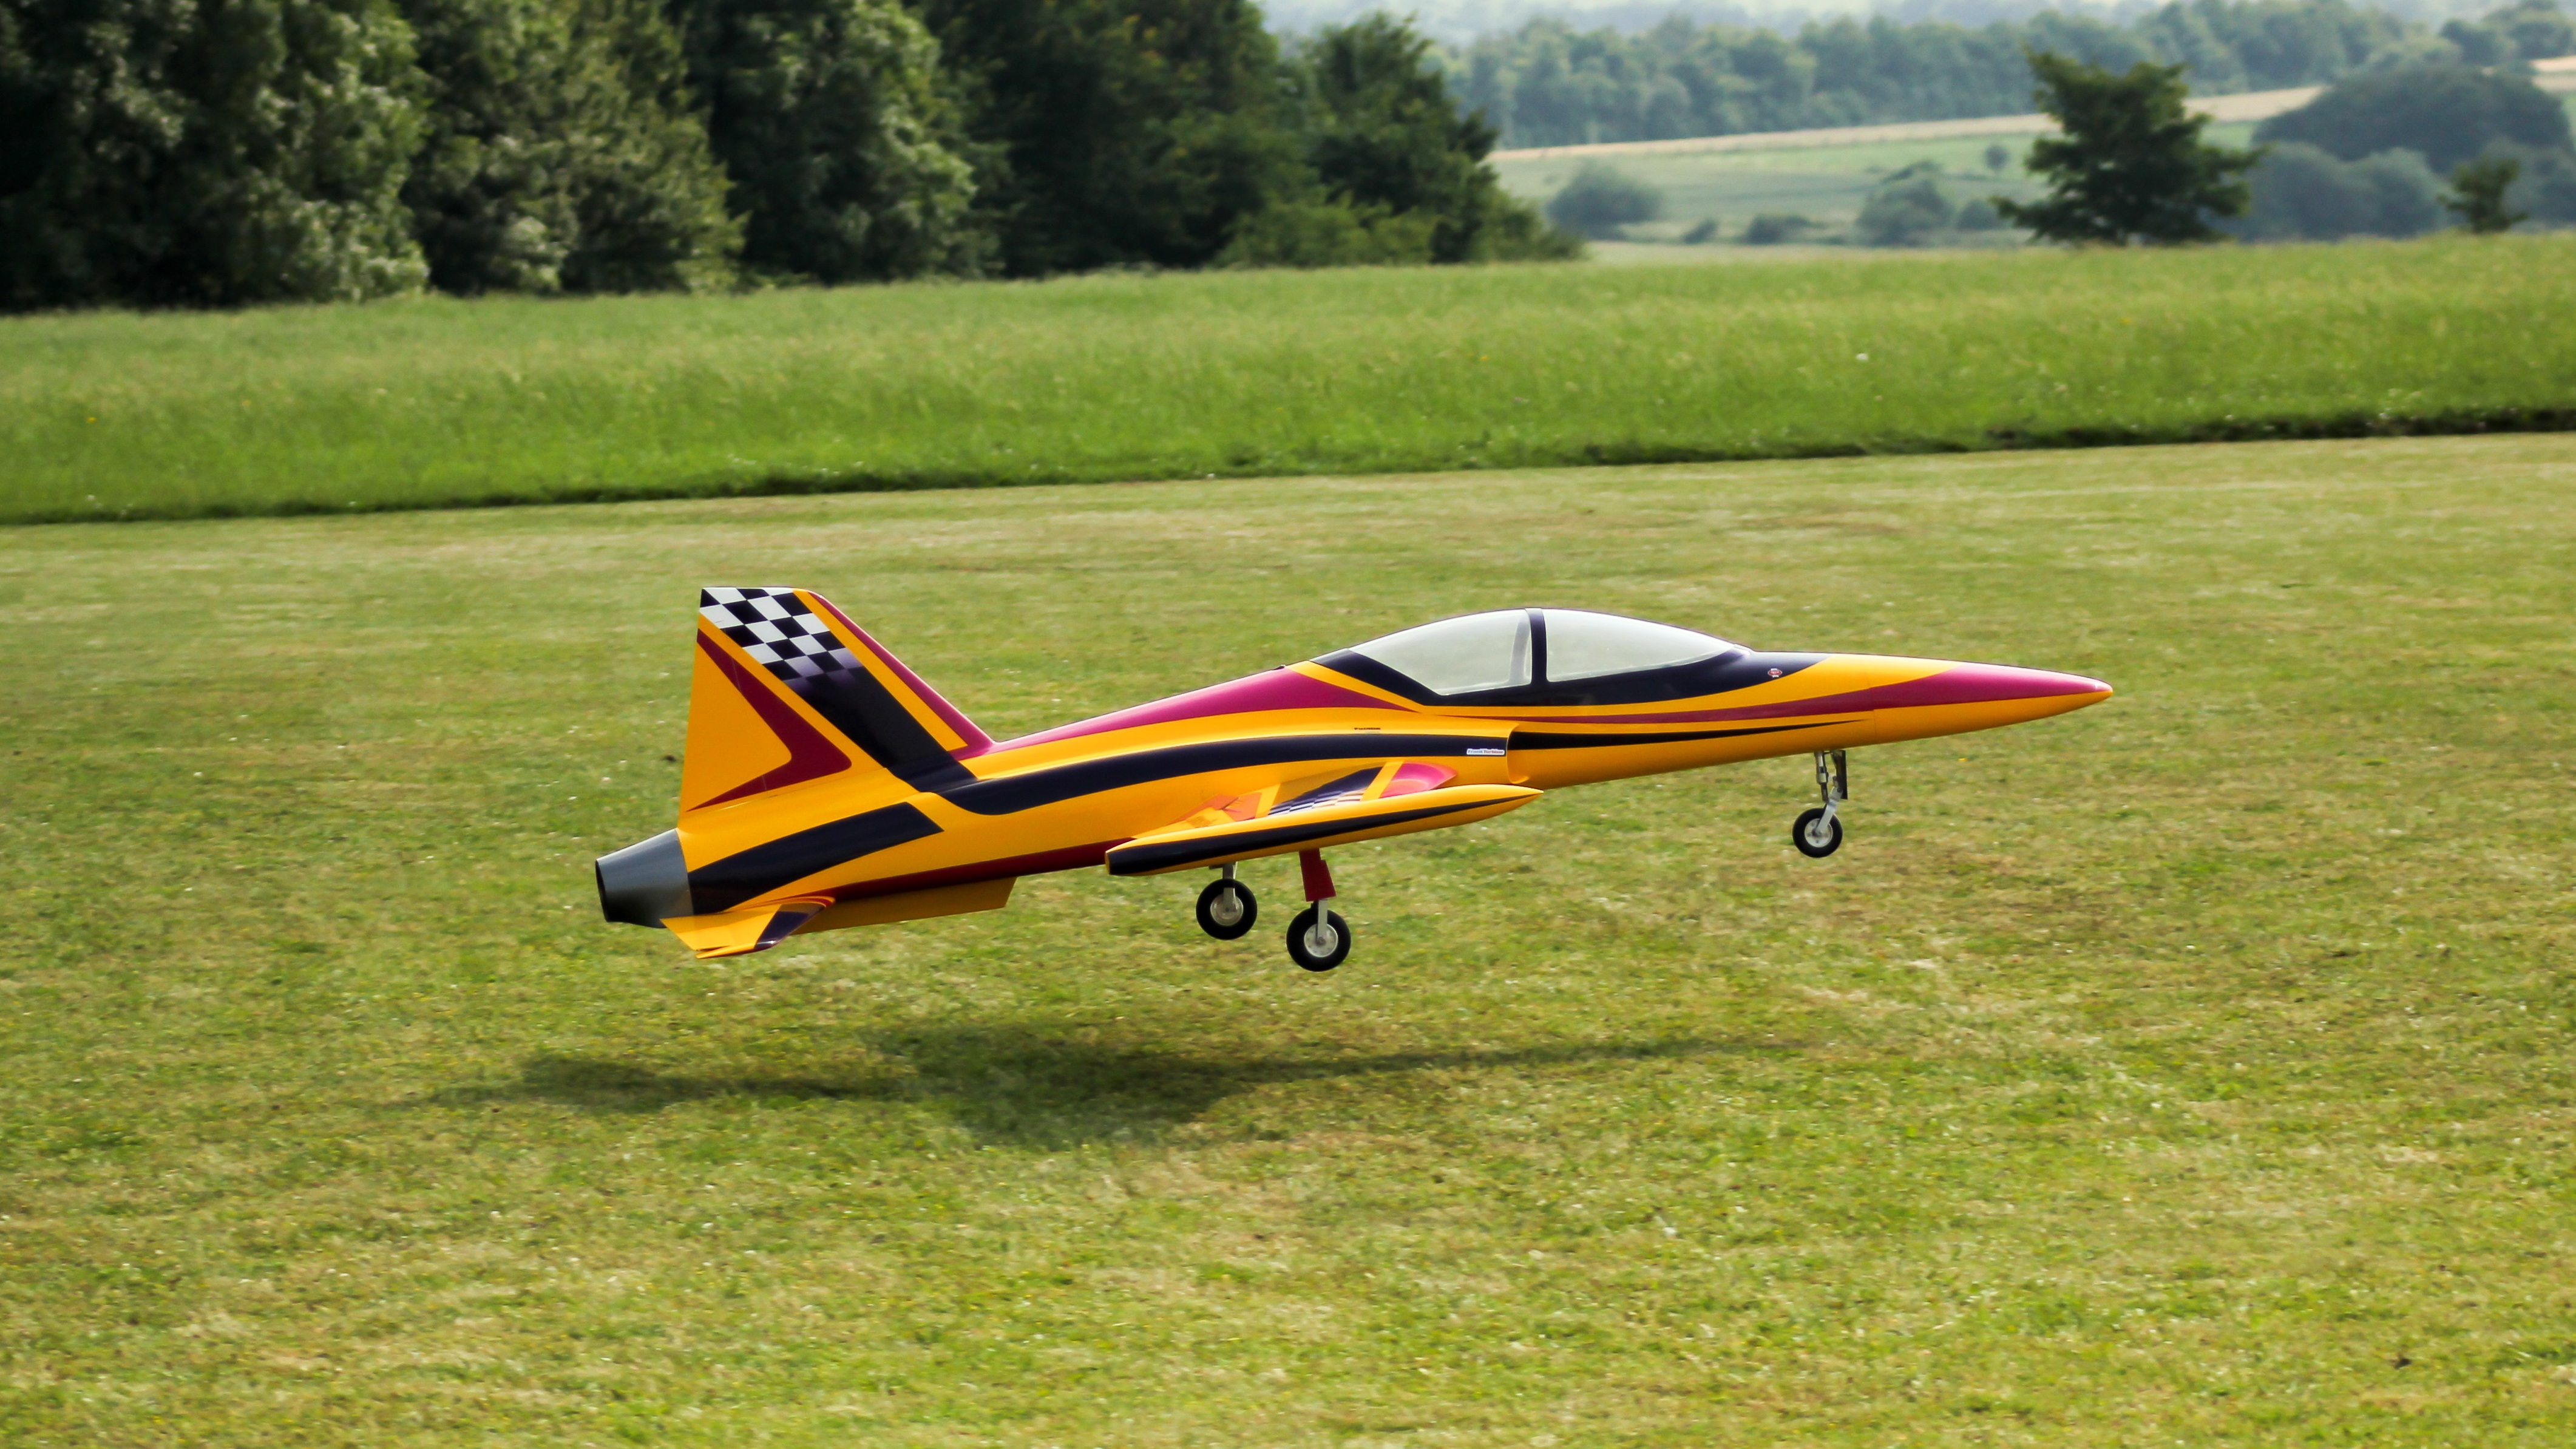
wing, airplane, aircraft, jet, model, vehicle, aviation, toy, turbine, glider, canard, light aircraft, model aircraft, monoplane, ultralight aviation, radio controlled aircraft, model airplane, model flight, radio controlled toy, extra ea 300